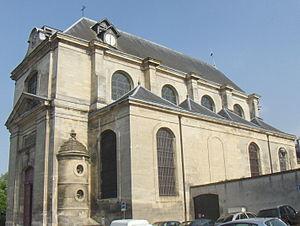
église Notre-Dame de l'Assomption de Chantilly. Eglise paroissiale de Chantilly construite sur les plans de Jules Hardouin-Mansart et consacrée en 1692.
L’église Notre-Dame de l'Assomption est une église catholique paroissiale située à Chantilly, dans le département de l'Oise, en région Hauts-de-France, en France. C'est la première église de Chantilly. Sa construction est lancée en 1687 par le prince Henri-Jules de Bourbon-Condé conformément à un vœu exprimé par le testament de son père le Grand Condé, qui stipule également que les fonds nécessaires doivent être prélevés sur sa fortune. Les plans sont dessinés par Jules Hardouin-Mansart, et l'église est achevée au début de l'année 1692. C'est un édifice d'un style classique assez sobre, qui s'avère rapidement trop petit : pour répondre à l'augmentation de la population, un agrandissement est entrepris entre 1724 et 1734. L'église n'a pratiquement plus évolué depuis. Dans le département de l'Oise, l'on ne trouve aucune autre église paroissiale d'un style classique clairement affirmé. Pour cette raison et la qualité de son architecture, elle a été classée au titre des monuments historiques par arrêté du 30 septembre 1965. Elle est au centre de la paroisse de la Sainte-Famille de Chantilly.
Cet article recense les monuments historiques de l'est de l'Oise, en région des Hauts-de-France, en France.
Chantilly est une commune française située dans le département de l'Oise, en région Hauts-de-France. Située au cœur de la forêt de Chantilly, dans la vallée de la Nonette, elle se trouve au centre d'une agglomération d'environ 37 000 habitants. Au dernier recensement de 2017, la commune comptait 10 863 habitants appelés les Cantiliens.